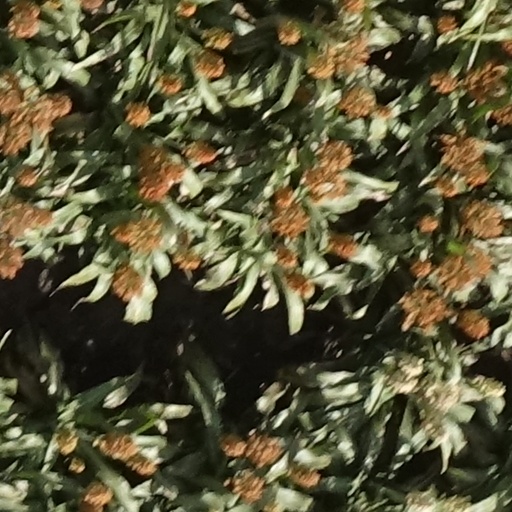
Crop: sorghum